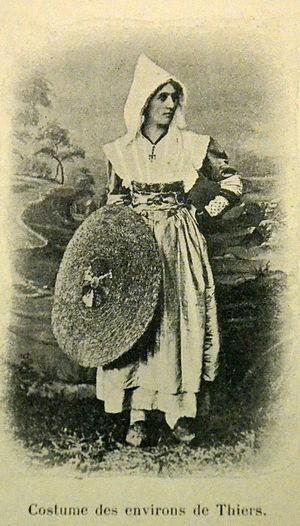
Photo ancienne légendée ""Costume des environs de Thiers"", trouvé dans un article de la ""Revue illustrée"" (Tome relié 1902) intitulée ""Sensations d'Auvergne"""
Thiers est une commune française, située dans le département du Puy-de-Dôme en région Auvergne-Rhône-Alpes adhérente du parc naturel régional Livradois-Forez. Elle est l'une des quatre sous-préfectures du département avec Ambert, Issoire et Riom. Les habitants sont appelés les Thiernois, voire également les bitords.